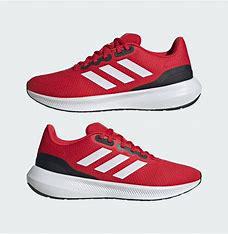
Brand: Adidas
Model: Runfalcon